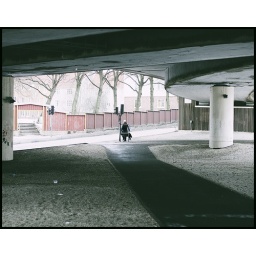
woman walkning with her dog beneath a highway